Tropical rainforest

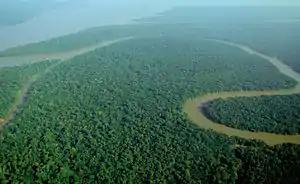
An area of the Amazon rainforest in Brazil. The tropical rainforests of South America contain the largest diversity of species on Earth.

Tropical rainforests are dense and warm rainforests with high rainfall typically found between 10° north and south of the Equator. They are a subset of the tropical forest biome that occurs roughly within the 28° latitudes (in the torrid zone between the Tropic of Cancer and Tropic of Capricorn). Tropical rainforests are a type of tropical moist broadleaf forest, that includes the more extensive seasonal tropical forests. True rainforests usually occur in tropical rainforest climates where no dry season occurs; all months have an average precipitation of at least . Seasonal tropical forests with tropical monsoon or savanna climates are sometimes included in the broader definition.